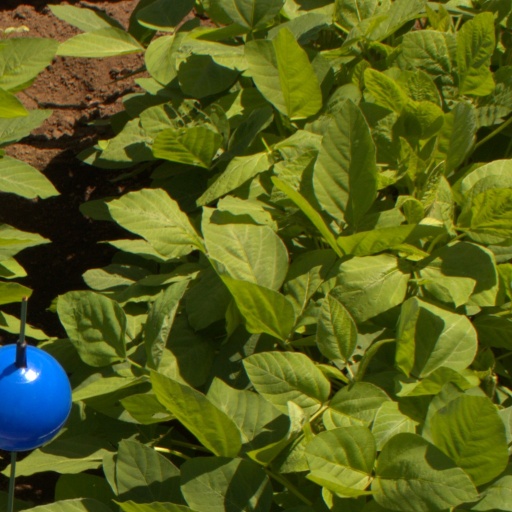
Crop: soybean